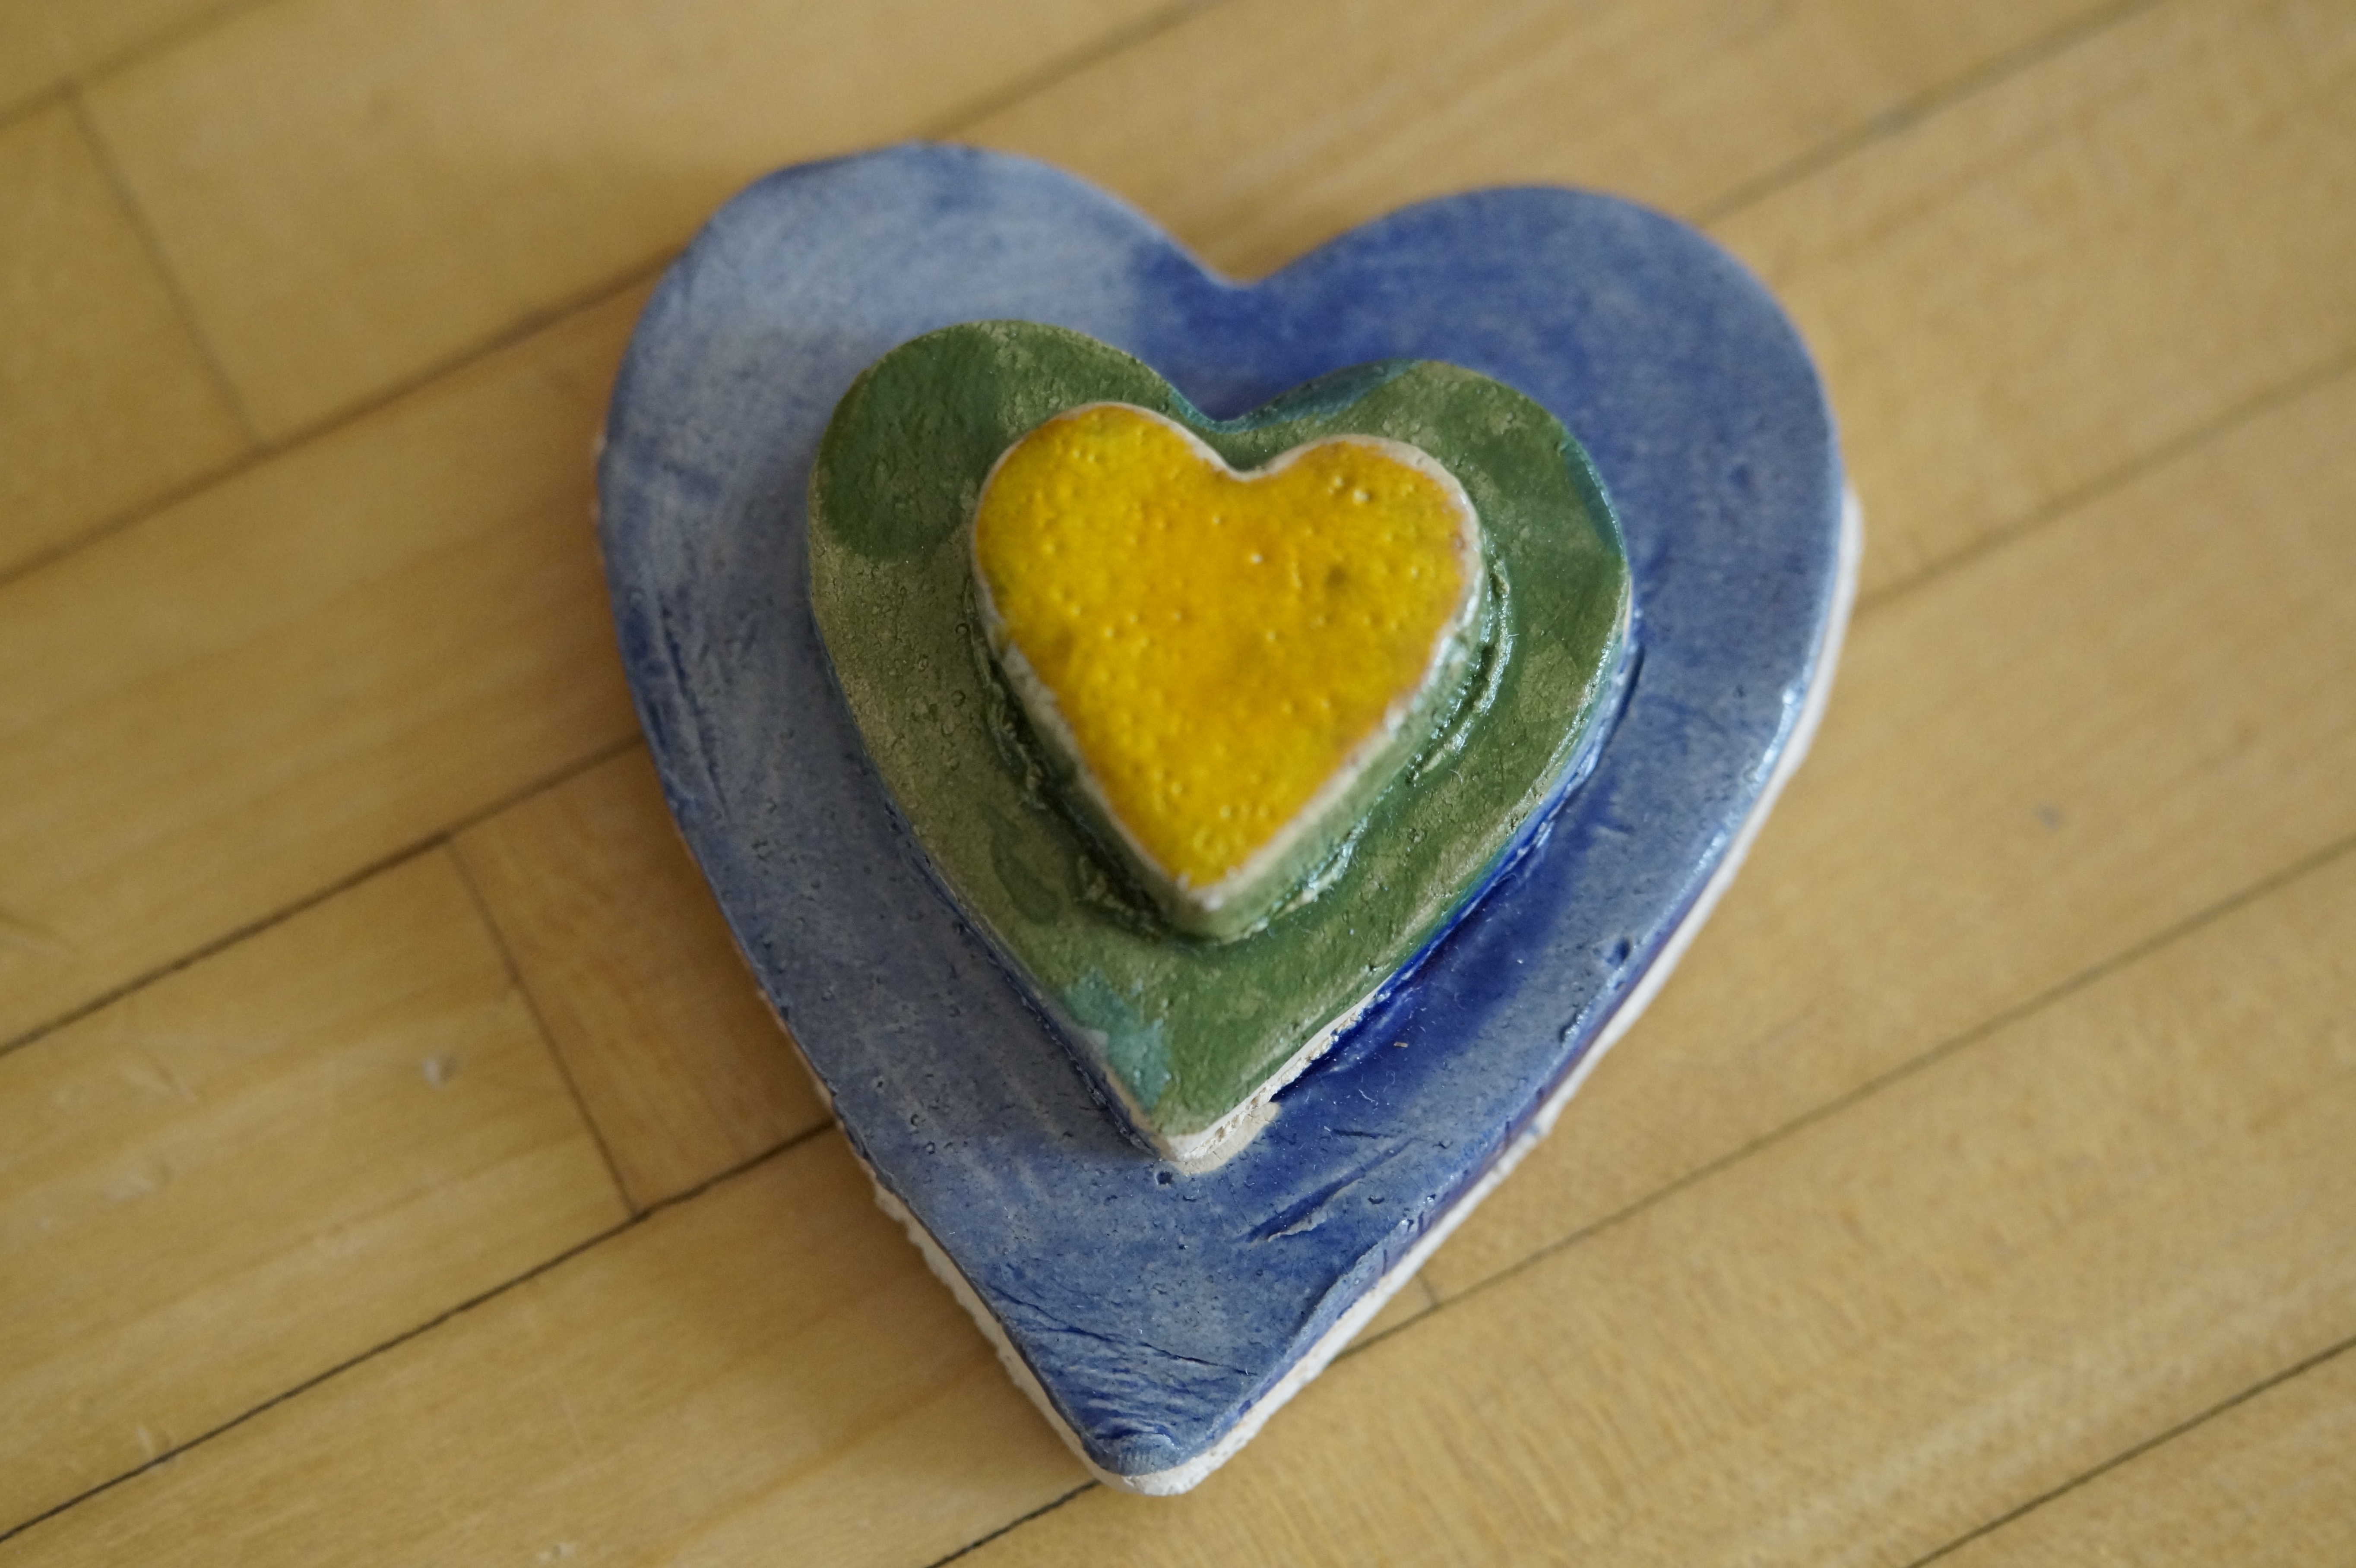
leaf, flower, love, heart, decoration, food, symbol, produce, romance, romantic, child, stack, colorful, deco, stacked, sound, school, organ, valentine, hobby, handicrafts, decorate, valentine's day, hand labor, tinker, mother's day, tonkunst, do it yourself, sound heart